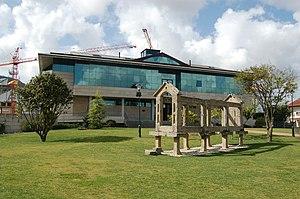
Moaña est une commune de la province de Pontevedra en Espagne située dans la communauté autonome de Galice.